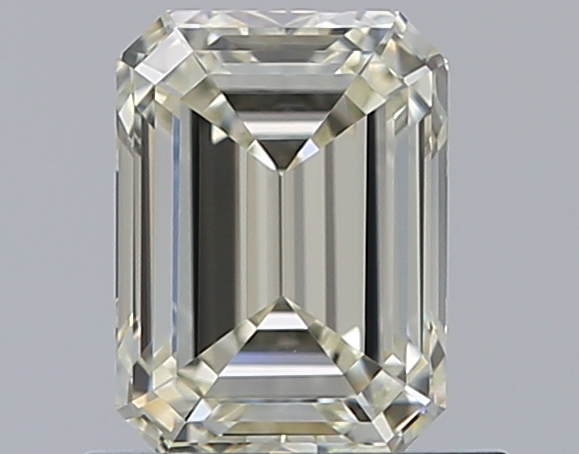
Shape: emerald
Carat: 0.87
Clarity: VS1
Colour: M
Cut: EX
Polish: EX
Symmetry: EX
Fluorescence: F
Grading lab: GIA
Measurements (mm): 6.17 x 4.55 x 3.08